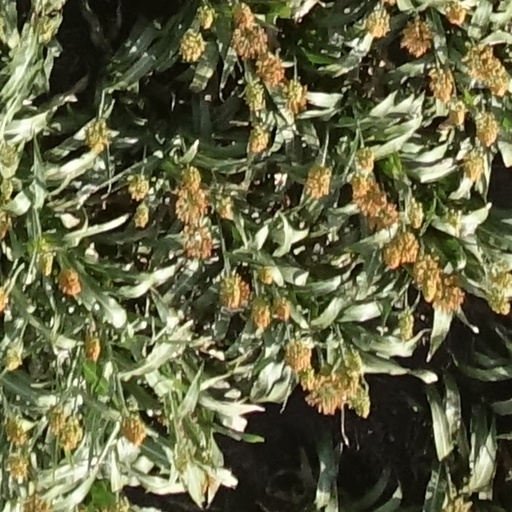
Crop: sorghum